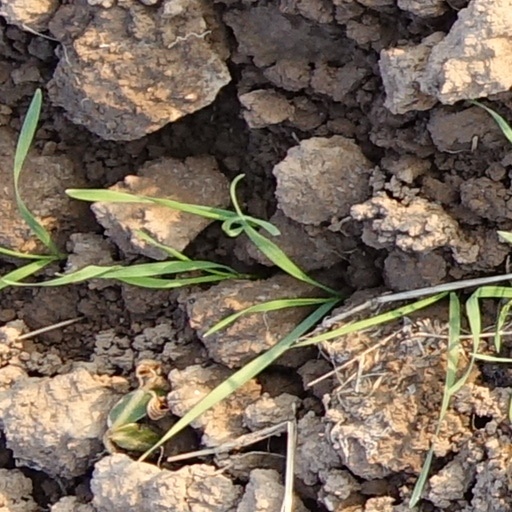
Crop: wheat